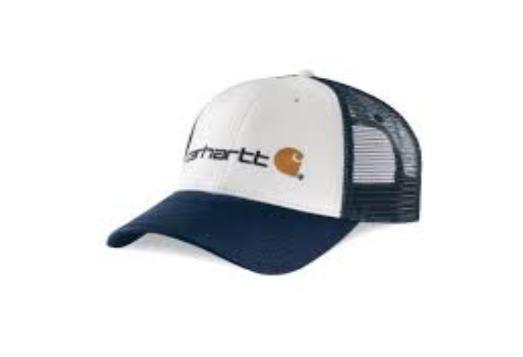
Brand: Carhartt
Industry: Clothes